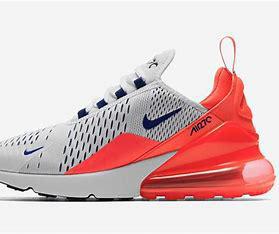
Brand: Nike
Model: Air Max 270 Go